Harry B. Harris Jr.

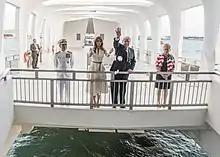
ADM Harris and his wife visiting the USS "Arizona" Memorial, with President Donald Trump and First Lady Melania Trump in 2017

Harris was promoted to admiral and assumed command of the US Pacific Fleet on October 16, 2013. He has been critical of Chinese land reclamation activities in the South China Sea saying "(China is) creating a great wall of sand".